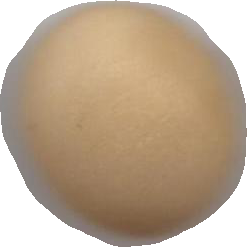
Variety: Grobogan